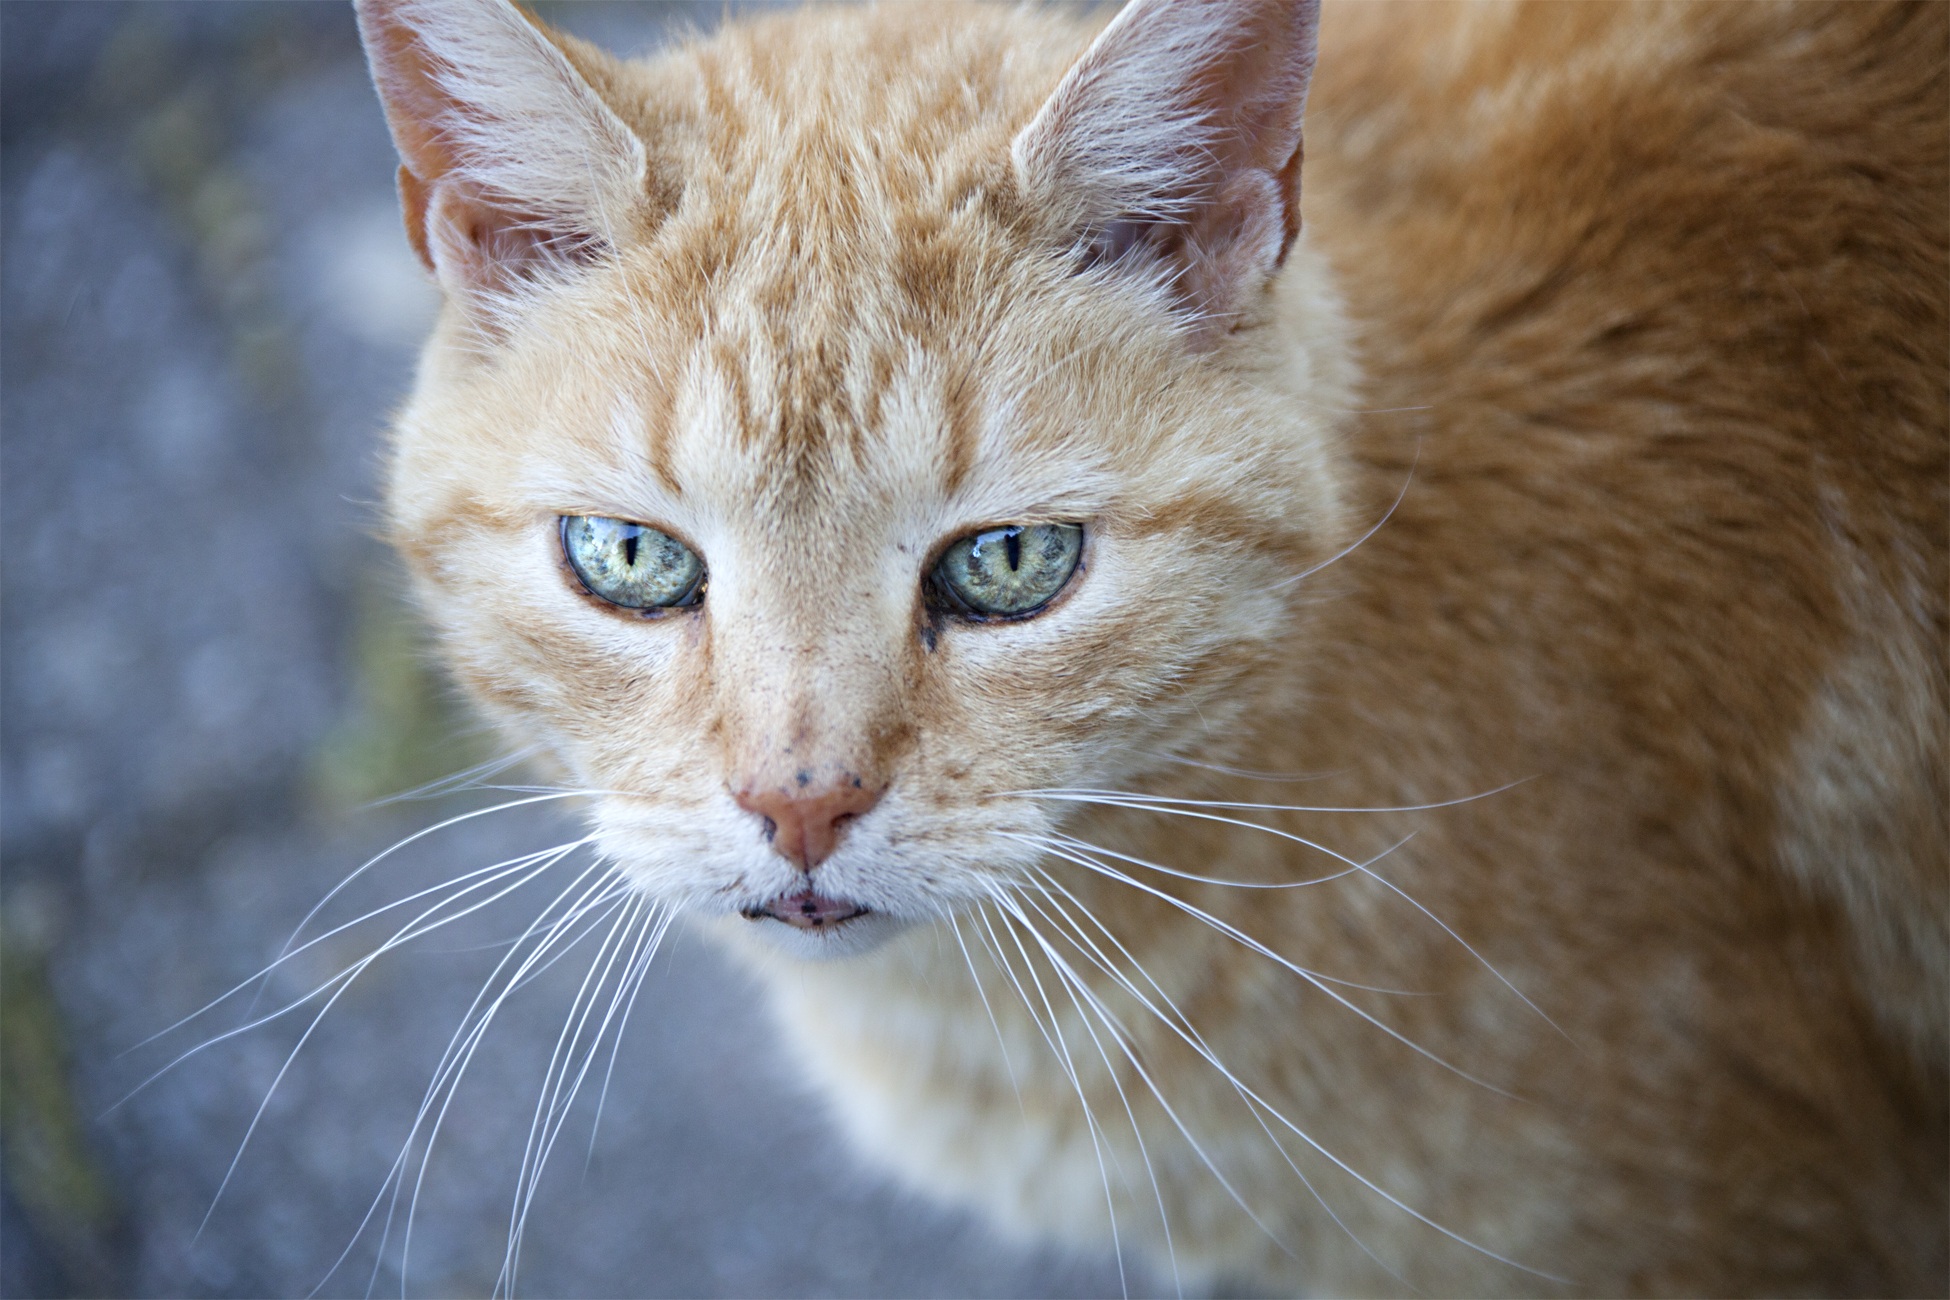
view, animal, fur, cat, mammal, fauna, close up, nose, whiskers, vertebrate, domestic cat, cat's eyes, cat portrait, tabby cat, wild cat, small to medium sized cats, cat like mammal, carnivoran, domestic short haired cat, rusty spotted cat